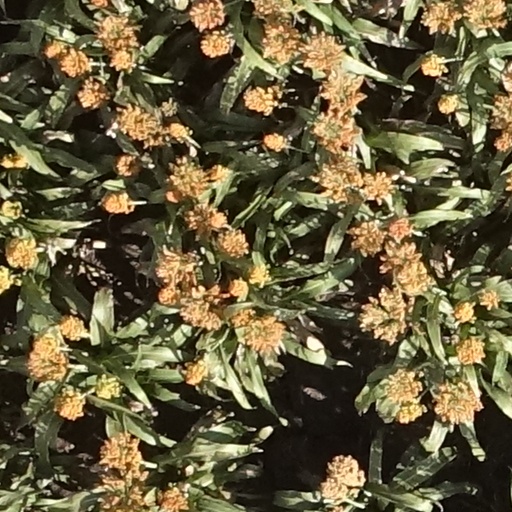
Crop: sorghum